James Hay (entrepreneur)

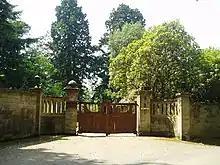
Birch Grove entrance gates

In 2011, Hay and his wife Fitri purchased Birch Grove, the former home of Harold Macmillan in West Sussex. The estate includes a private golf course.